Tupolev Tu-22M

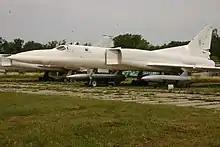
Tu-22M2 modification

The Tupolev company has sought export customers for the Tu-22M since 1992, with possible customers including Iran, India and the People's Republic of China, but no sales have apparently been made. Unlike the Tu-22 bomber, Tu-22Ms were not exported to Middle East countries.